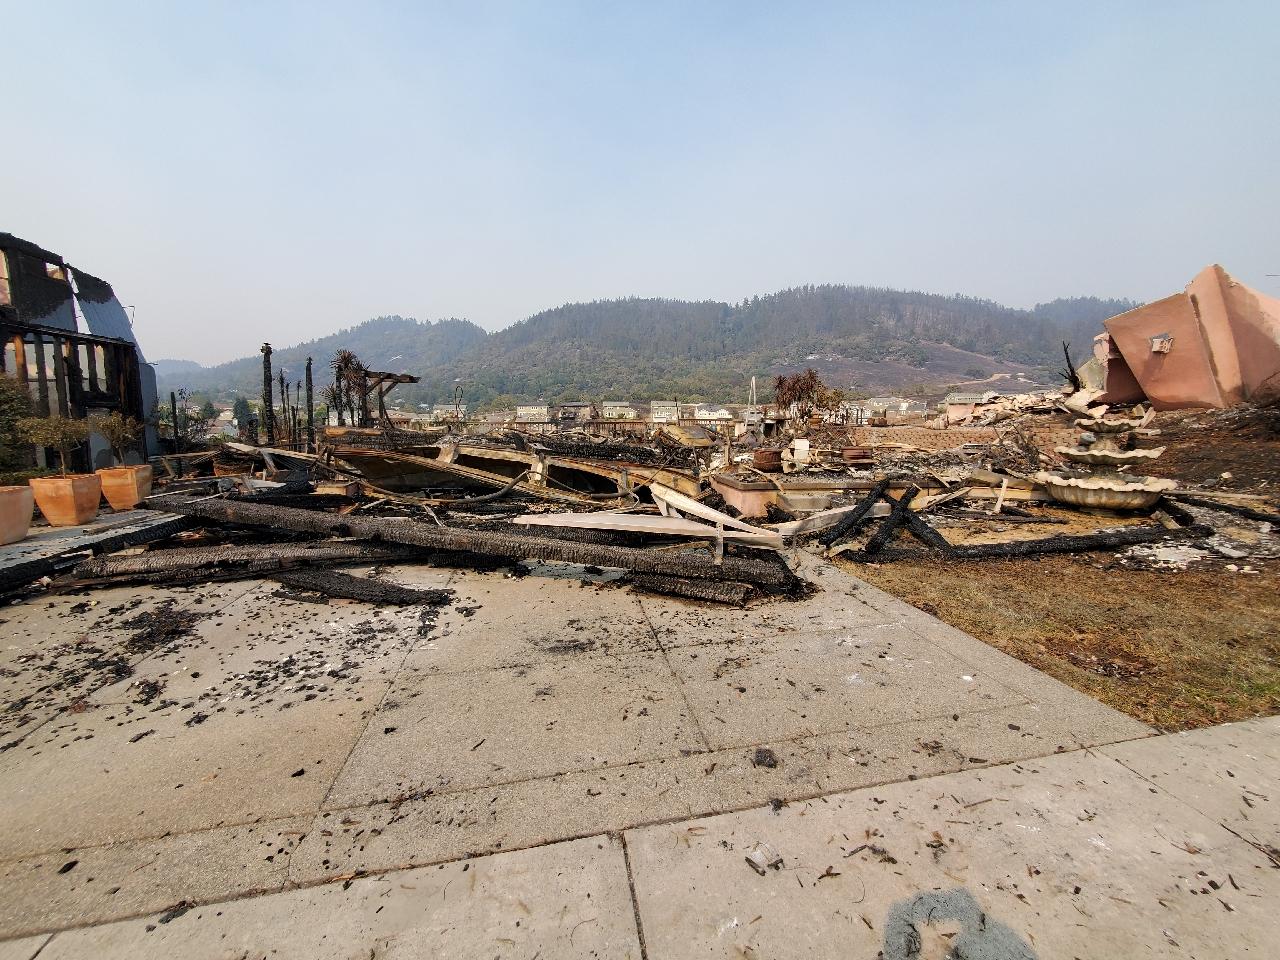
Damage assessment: destroyed